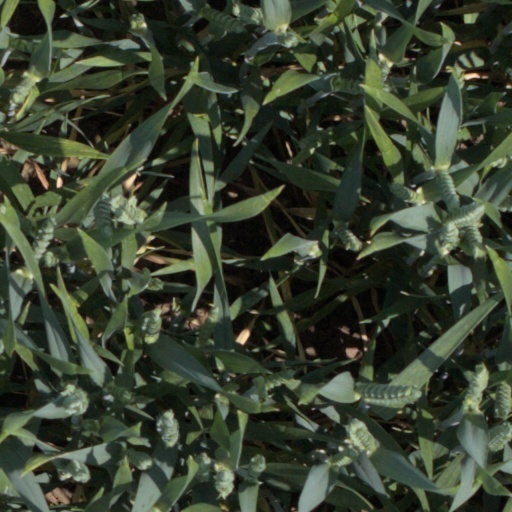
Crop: wheat